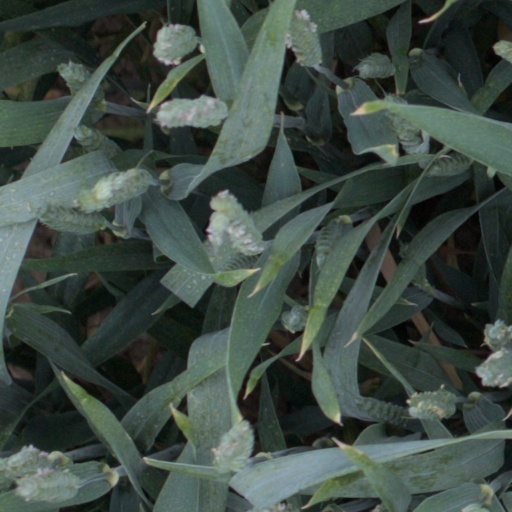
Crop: wheat